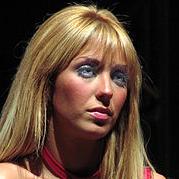
Age: 22